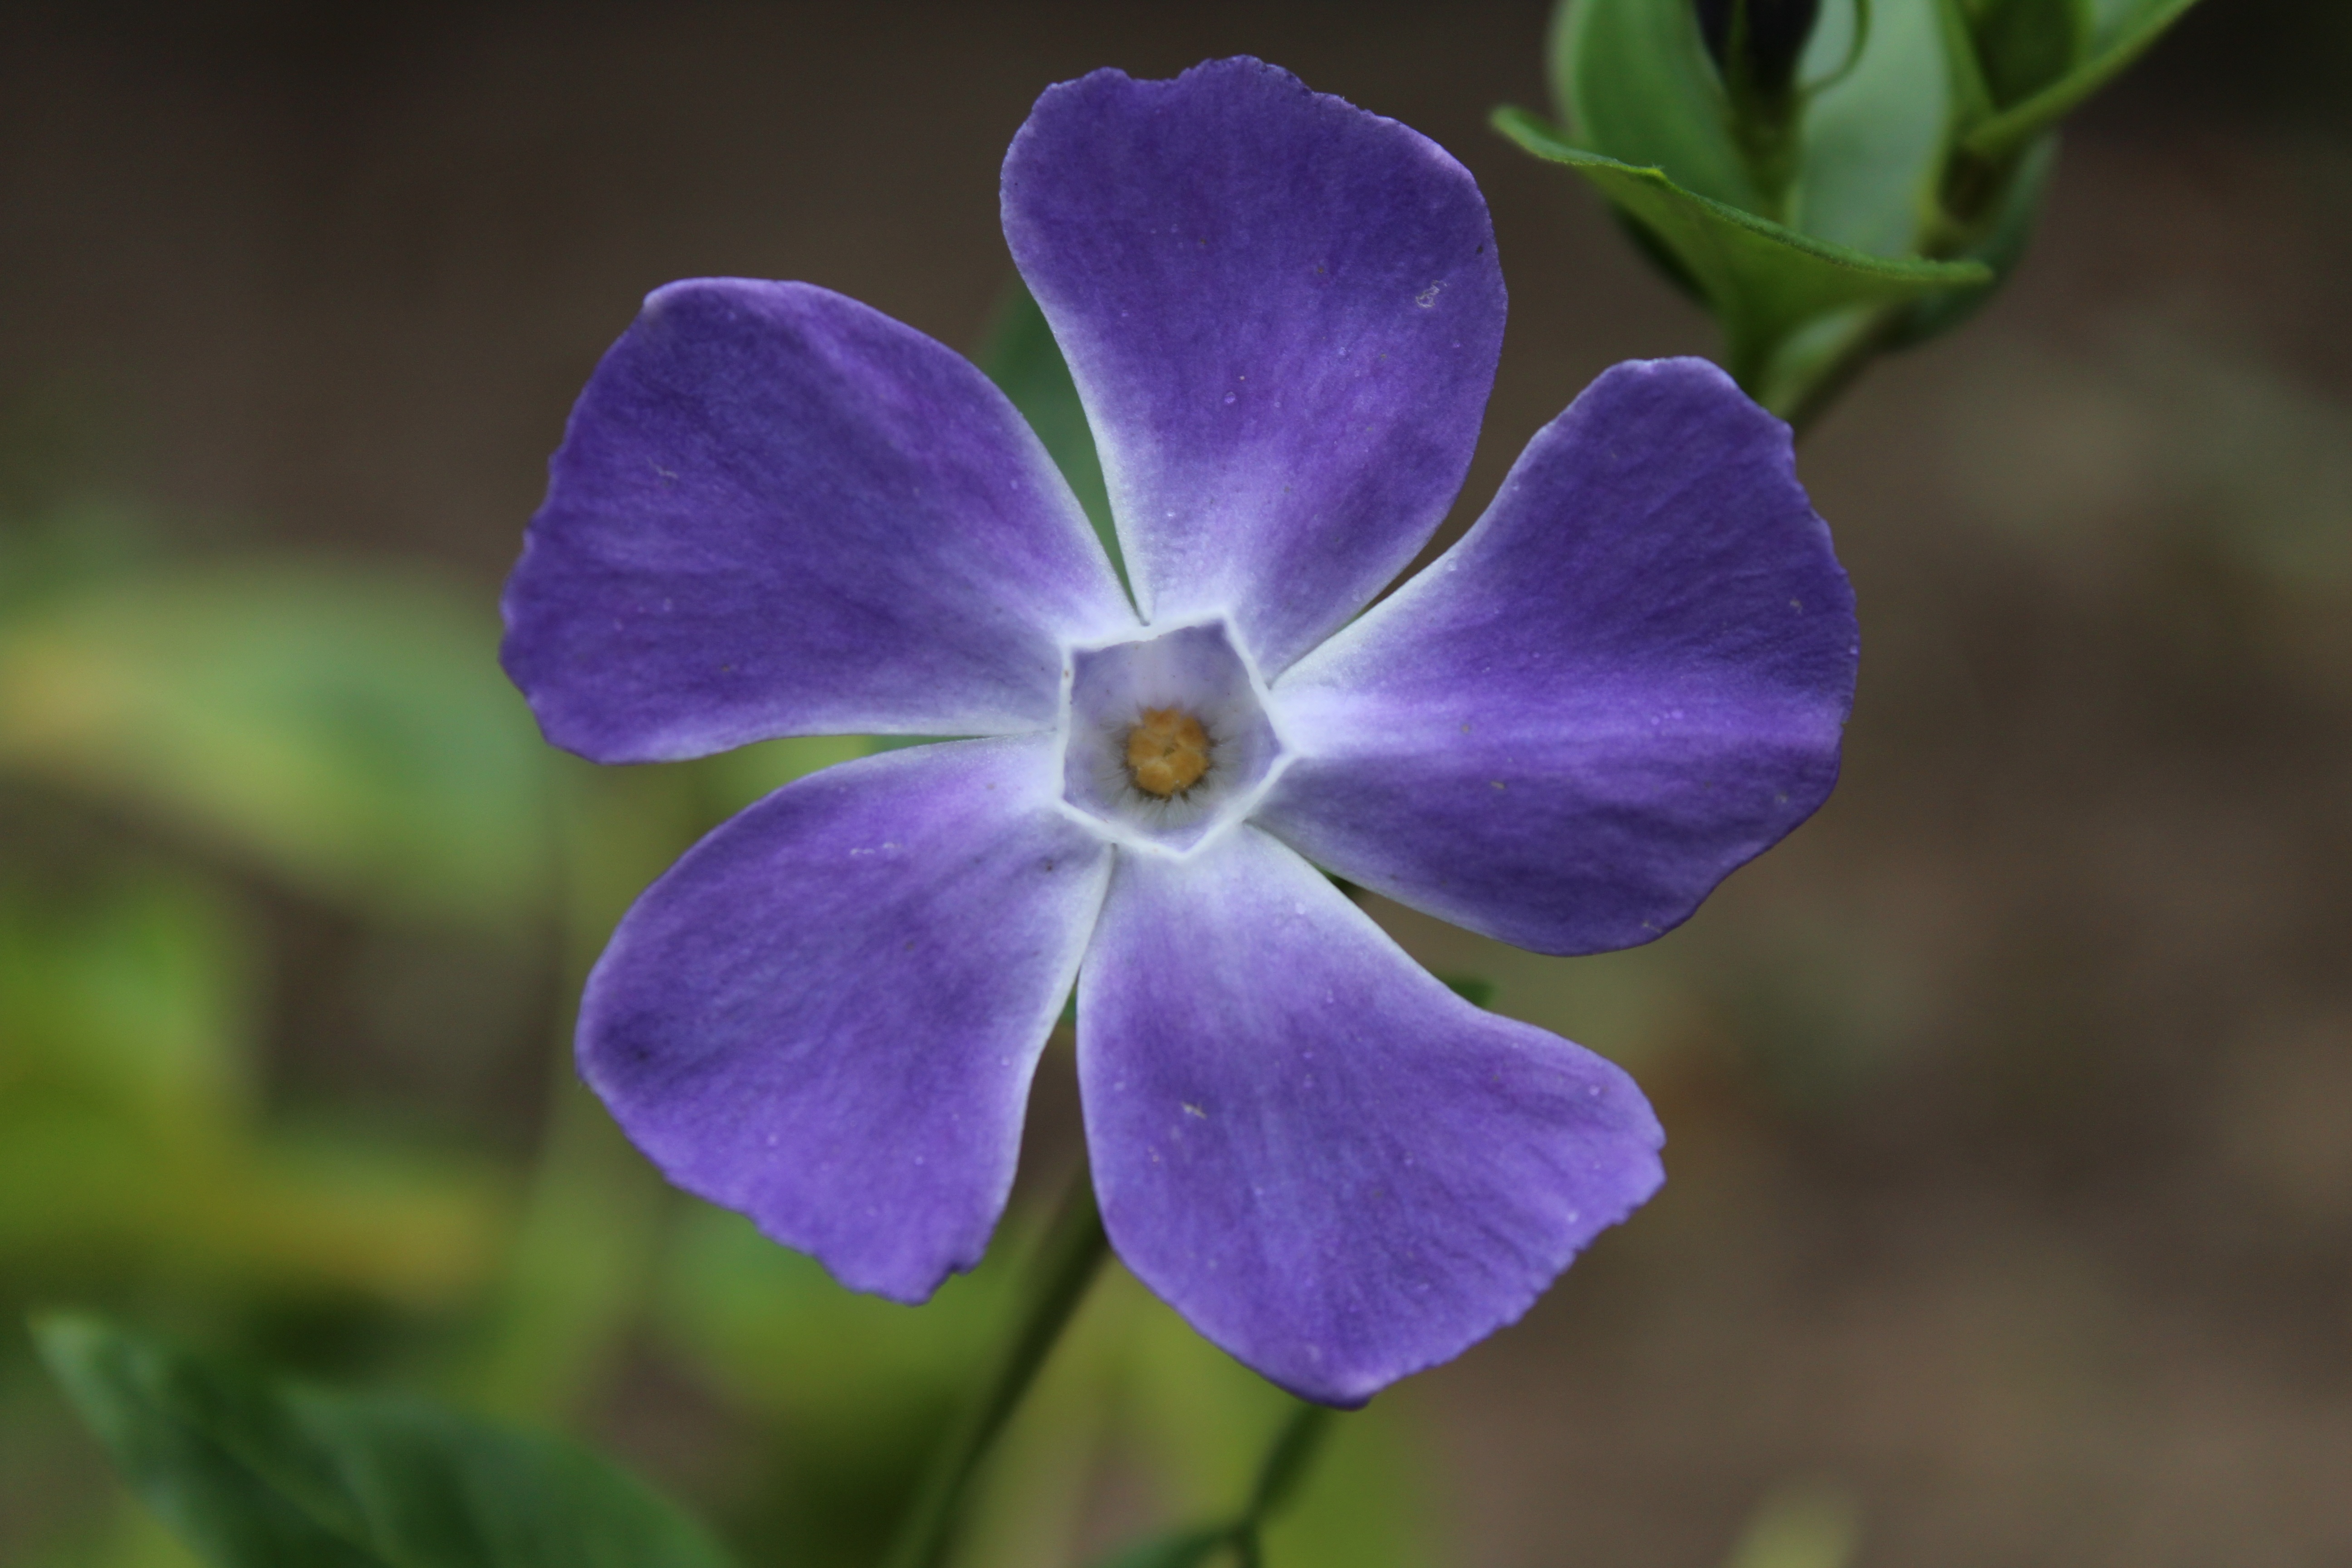
nature, blossom, plant, flower, purple, petal, bloom, climber, close, flora, wildflower, periwinkle, viola, macro photography, small periwinkle, ground cover, flowering plant, dayflower, bellflower family, land plant, violet family, dayflower family